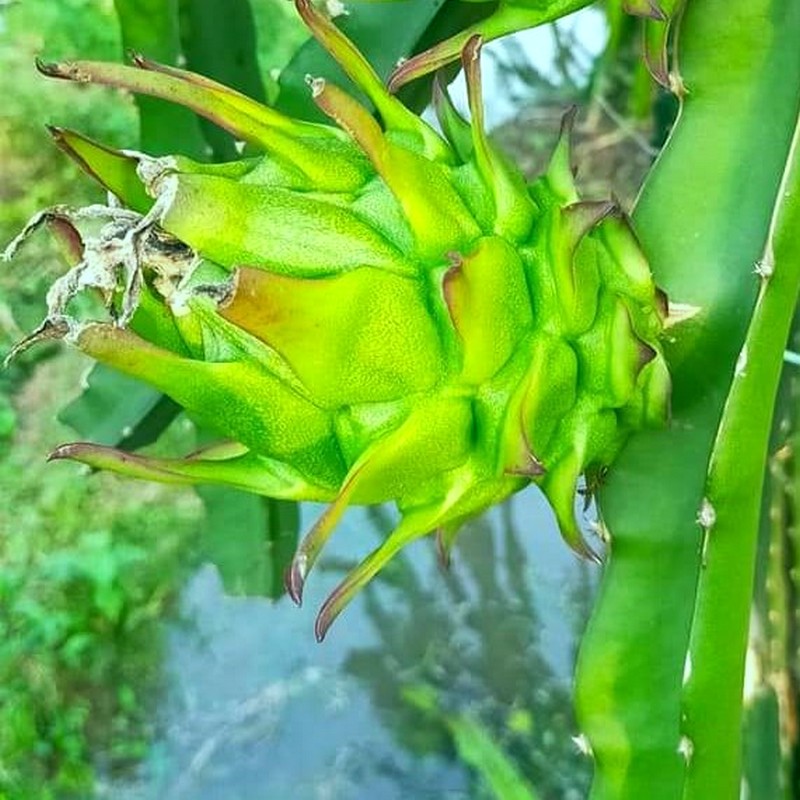
Label: Immature Dragon Fruit